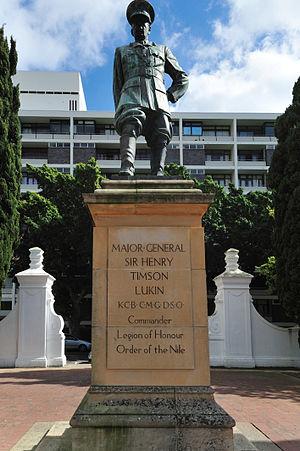
Anton van Wouw, né le 27 décembre 1862 à Driebergen aux Pays-Bas et décédé le 10 juillet 1945 à Pretoria en Afrique du Sud en 1945, est un sculpteur sud-africain d'origine néerlandaise. Il est considéré comme le fondateur de la sculpture sud-africaine contemporaine.